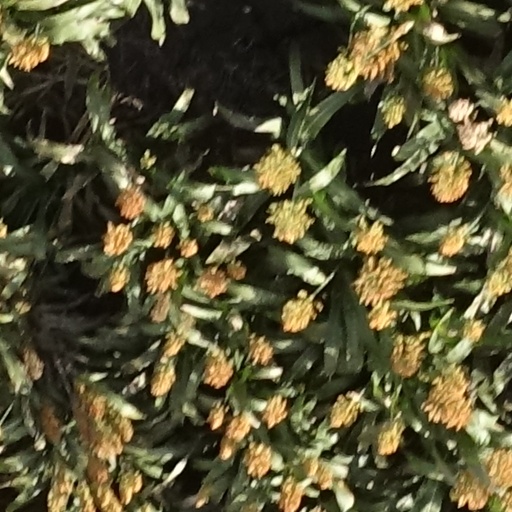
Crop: sorghum